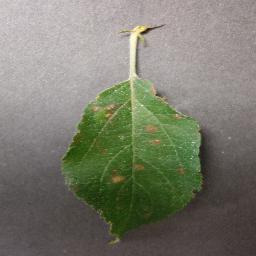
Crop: apple
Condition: cedar_rust